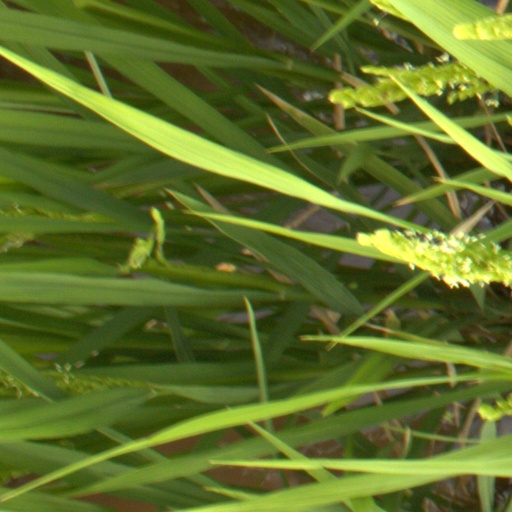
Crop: rice